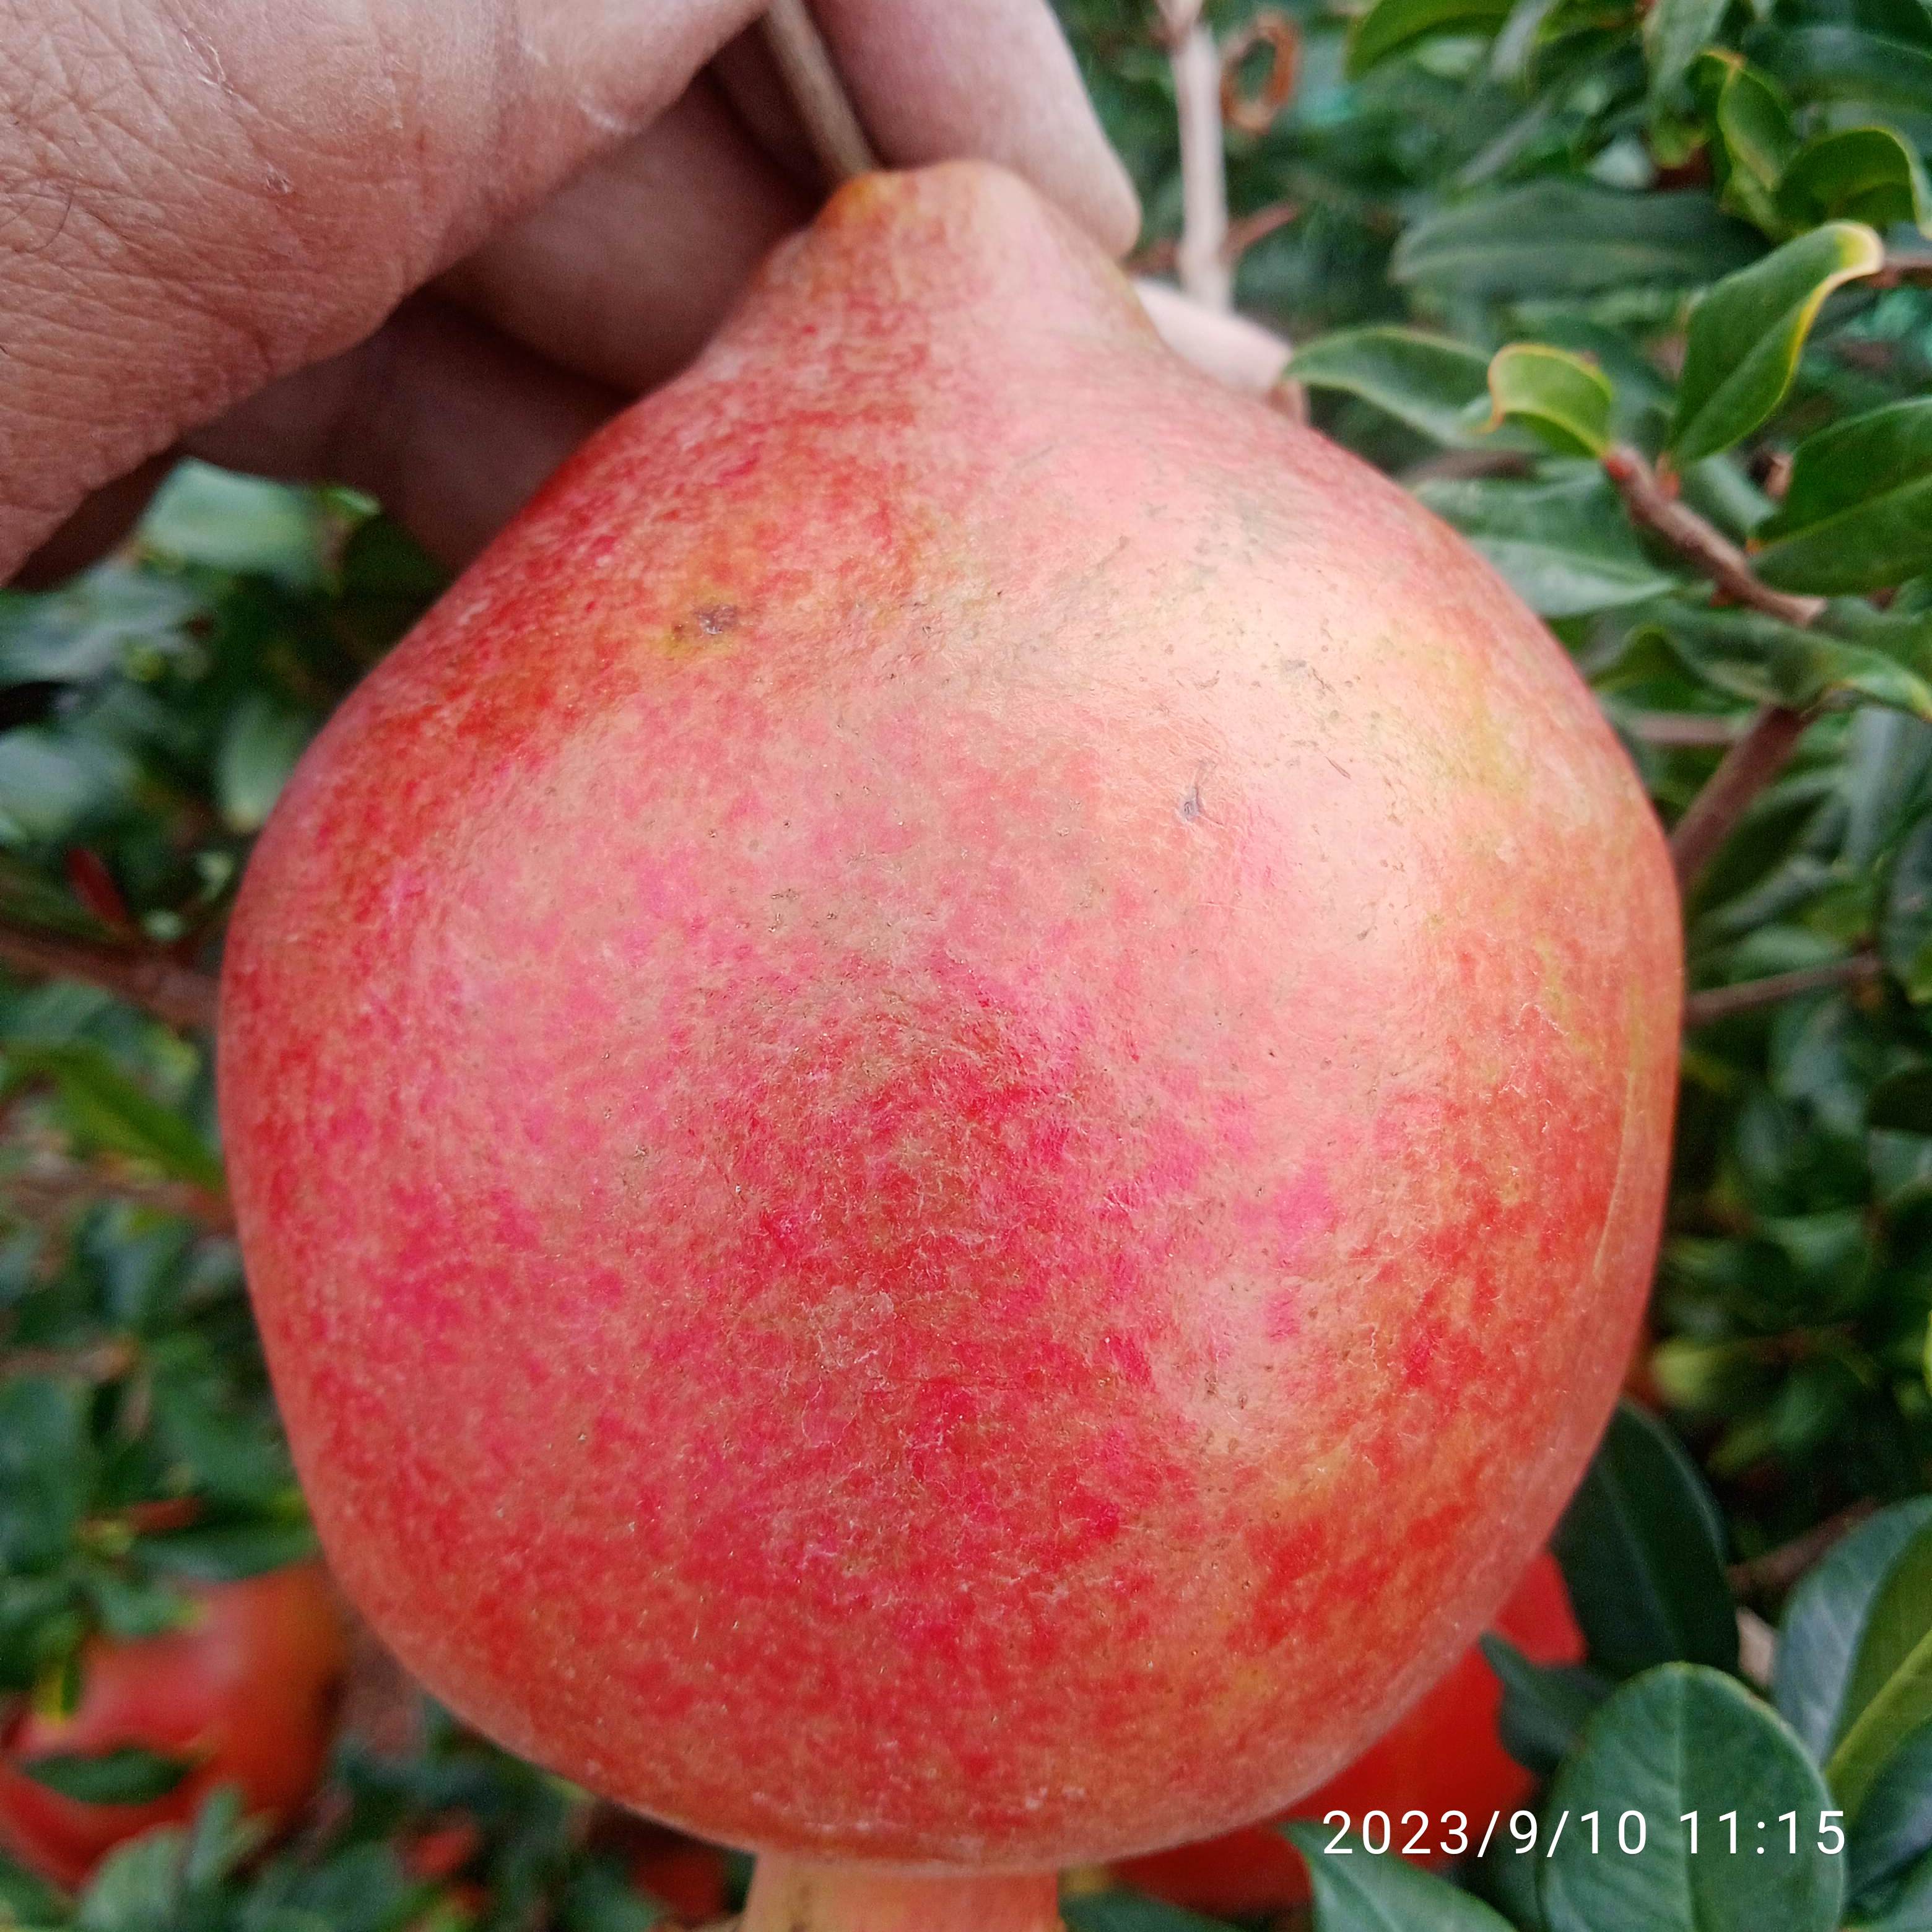
Label: Healthy